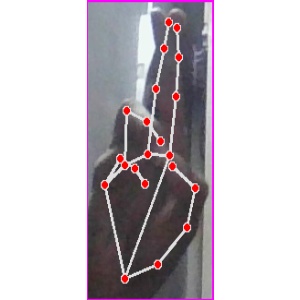
अक्षर: र